HCF Insurance

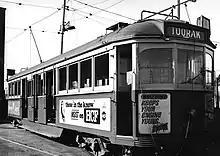
A Victorian Tram with HCF's ad in 1969 - just before it closing its business in Victoria in 1970, as a result of introducing National Health Act 1970 by the commonwealth government.

The commencement of HCF's fourth decade saw a major expansion of the Fund's activities. The decision was taken to end the joint management arrangements with the MBF which had begun in 1960, when HCF staff had moved to the MBF premises in George Street. As a consequence of increased competition, the fund extended its operations to include medical benefits after the Government approval. On 1 November 1963, HCF resumed independent operations from 199 Liverpool Street and launched its combined medical and hospital benefits plan.